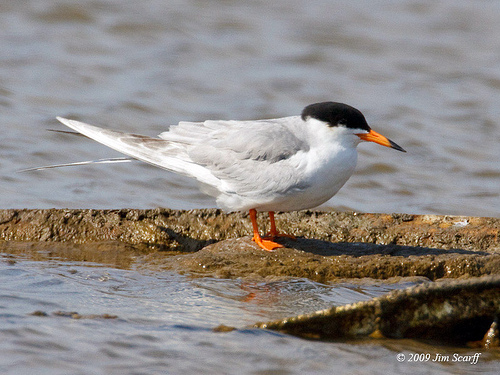
a medium sized bird that has white feathers and a black tipped headthe bird has a white breast and abdomen, as well as bright orange bill and feet, it also has a distinct black crown.
this bird is white with a black head and an orange beak.
this bird is black and white in color with a orange beak, and black eye rings.
this primarily white bird has a long tail, black coloring on its head, and has a bright orange bill and legs.
this is a white bodied bird with gray wings, black head, orange feet and a long, pointed orange beak that is black on the tip.
this bird is white and black in color, with a orange beak.
this particular bird has a belly that is white and graya lovely orange and black beaked, white bodied, grey winged bird with orange webbed feet.
a large bird with black fur on its head, a long tail, orange feet, a small head, and a long narrow pointy beak.
Species: Forsters Tern